Alfred Waterhouse

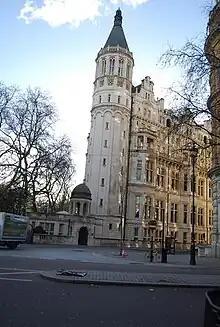
The National liberal Club, the tower houses the secondary staircase, to the left is the terrace with the billiard room beneath, to the right the lowest row of windows lights the original Smoking Room, above is the former Writing Room (now the Smoking Room), the next level is the Gladstone Library, these are double height spaces, the upper four floors are bedrooms

Waterhouse began designing from 1881 buildings for what became University of Liverpool, with extensions to the former Liverpool Asylum to form University College. This would become his most extensive set of commissions for any of the three universities. The first new building was the chemistry laboratories (1884–87), followed by the Walker engineering laboratory built (1887–91). The Victoria Building and Jubilee Tower of red brick and terracotta from Ruabon and slate roofs, were constructed (1888–93) and contained the main teaching and administration facilities, that includes a large lecture theatre and library. The interiors including the main hall, corridors and main staircase are decorated using different coloured Burmantofts faience. The next phase was the Gossage Chemistry Laboratories, the medical School and the Thompson Yates laboratory (1895–1898) for the study of physiology and pathology. In (1899–1902) a new medical school and anatomy theatre and teaching rooms were built, this was Waterhouse's final work at the university.